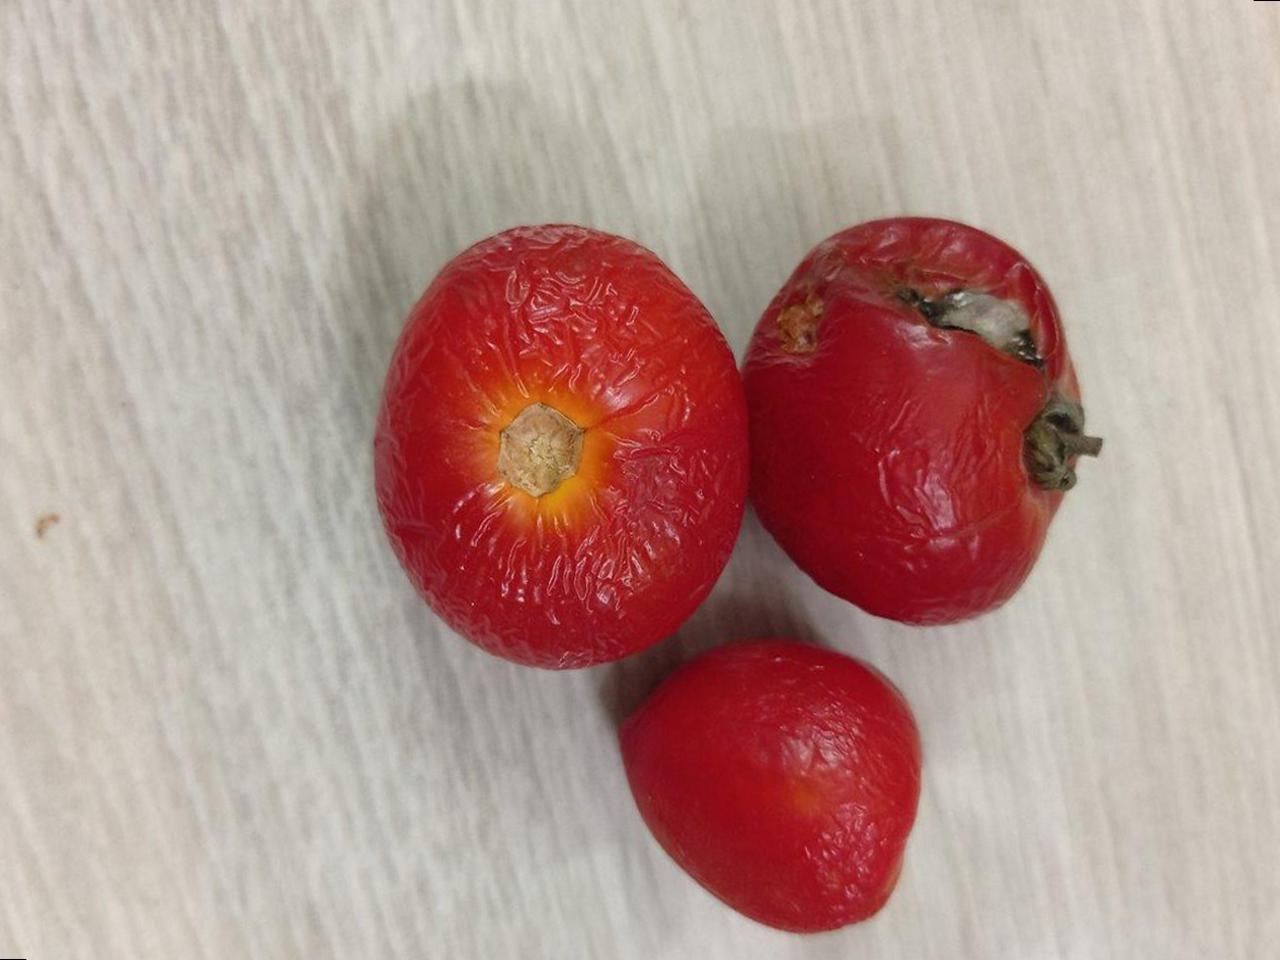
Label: Rotten